Andalurkavu

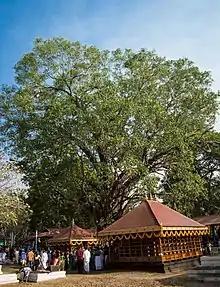

Sree Andalurkavu is a very ancient, famous and prominent Thiyya Community Urayima temple in Andalur in Dharmadam village of Kannur district, Kerala, India. It counts among the Abhimana Kshetrams of Vaishnavite Shrines. This ancient temple is in the name of Lord Rama and the main festival is celebrated in mid-February: the first week of the month "Kumbam" of the Malayalam calendar.